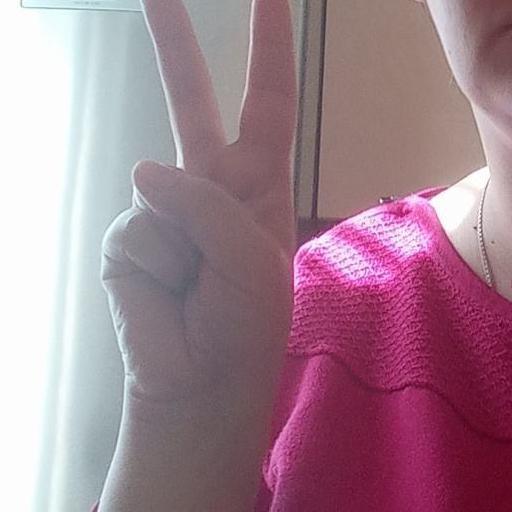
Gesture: peace